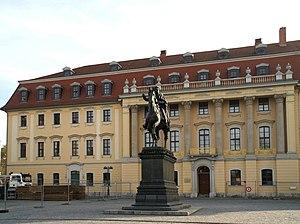
La Hochschule für Musik Franz Liszt Weimar est une école supérieure de musique, établissement universitaire d'État à Weimar en Thuringe.